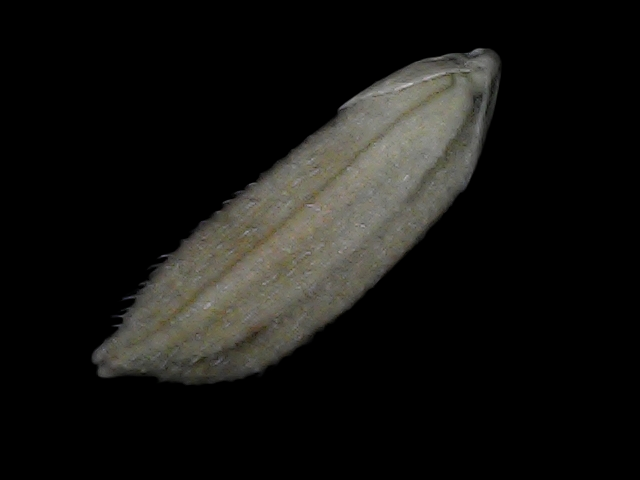
Rice variety: Bd93